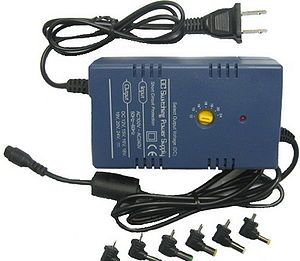
Omformer (elektrisk energi)
Eksempel på en elnet-omformer til bærbare computere som kan omforme fra mellem 100-240VAC til 12, 15, 16, 18, 19, 20, 24 VDC.
En omformer eller konverter er en elektrisk indretning, der kan omdanne én type strøm til en anden, f.eks. vekselstrøm til jævnstrøm.